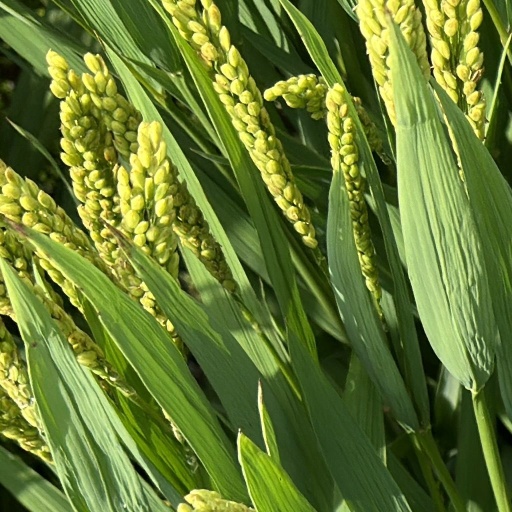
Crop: rice